ATT e Life

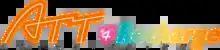
Former brand

ATT e Life, formerly ATT 4 Recharge, was a shopping mall in Zhongshan District, Taipei, Taiwan that opened on 23 December 2018. The name "ATT" stands for "attractive". Using the homonym of "FOR", the letters are changed to the number "4", which represents the four major industries of fashion, cultural creation, entertainment, and food. "Recharge" combines fashion shopping with eating, drinking, playing, and fun, bringing all-round joy to a better life. The building in which the mall is located originally houses A.mart.